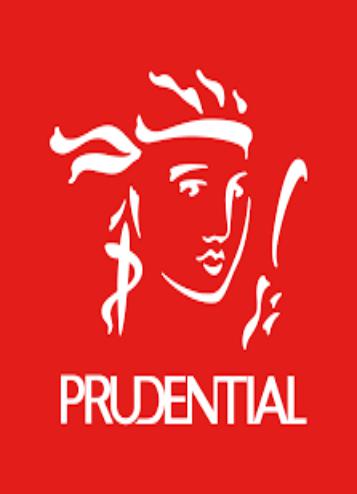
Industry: Others